The Great Divide (1925 film)

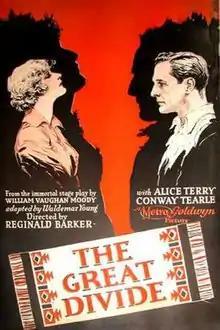

The Great Divide is a 1925 American silent drama film directed by Reginald Barker and produced and distributed by MGM. The film stars Alice Terry, Conway Tearle, and Wallace Beery. It is based on the William Vaughn Moody play, being the second of three film adaptations. The play had been made famous on the 1906 Broadway stage with Margaret Anglin, Henry Miller, Laura Hope Crews, and a pre-Griffith Henry B. Walthall in the principal parts.